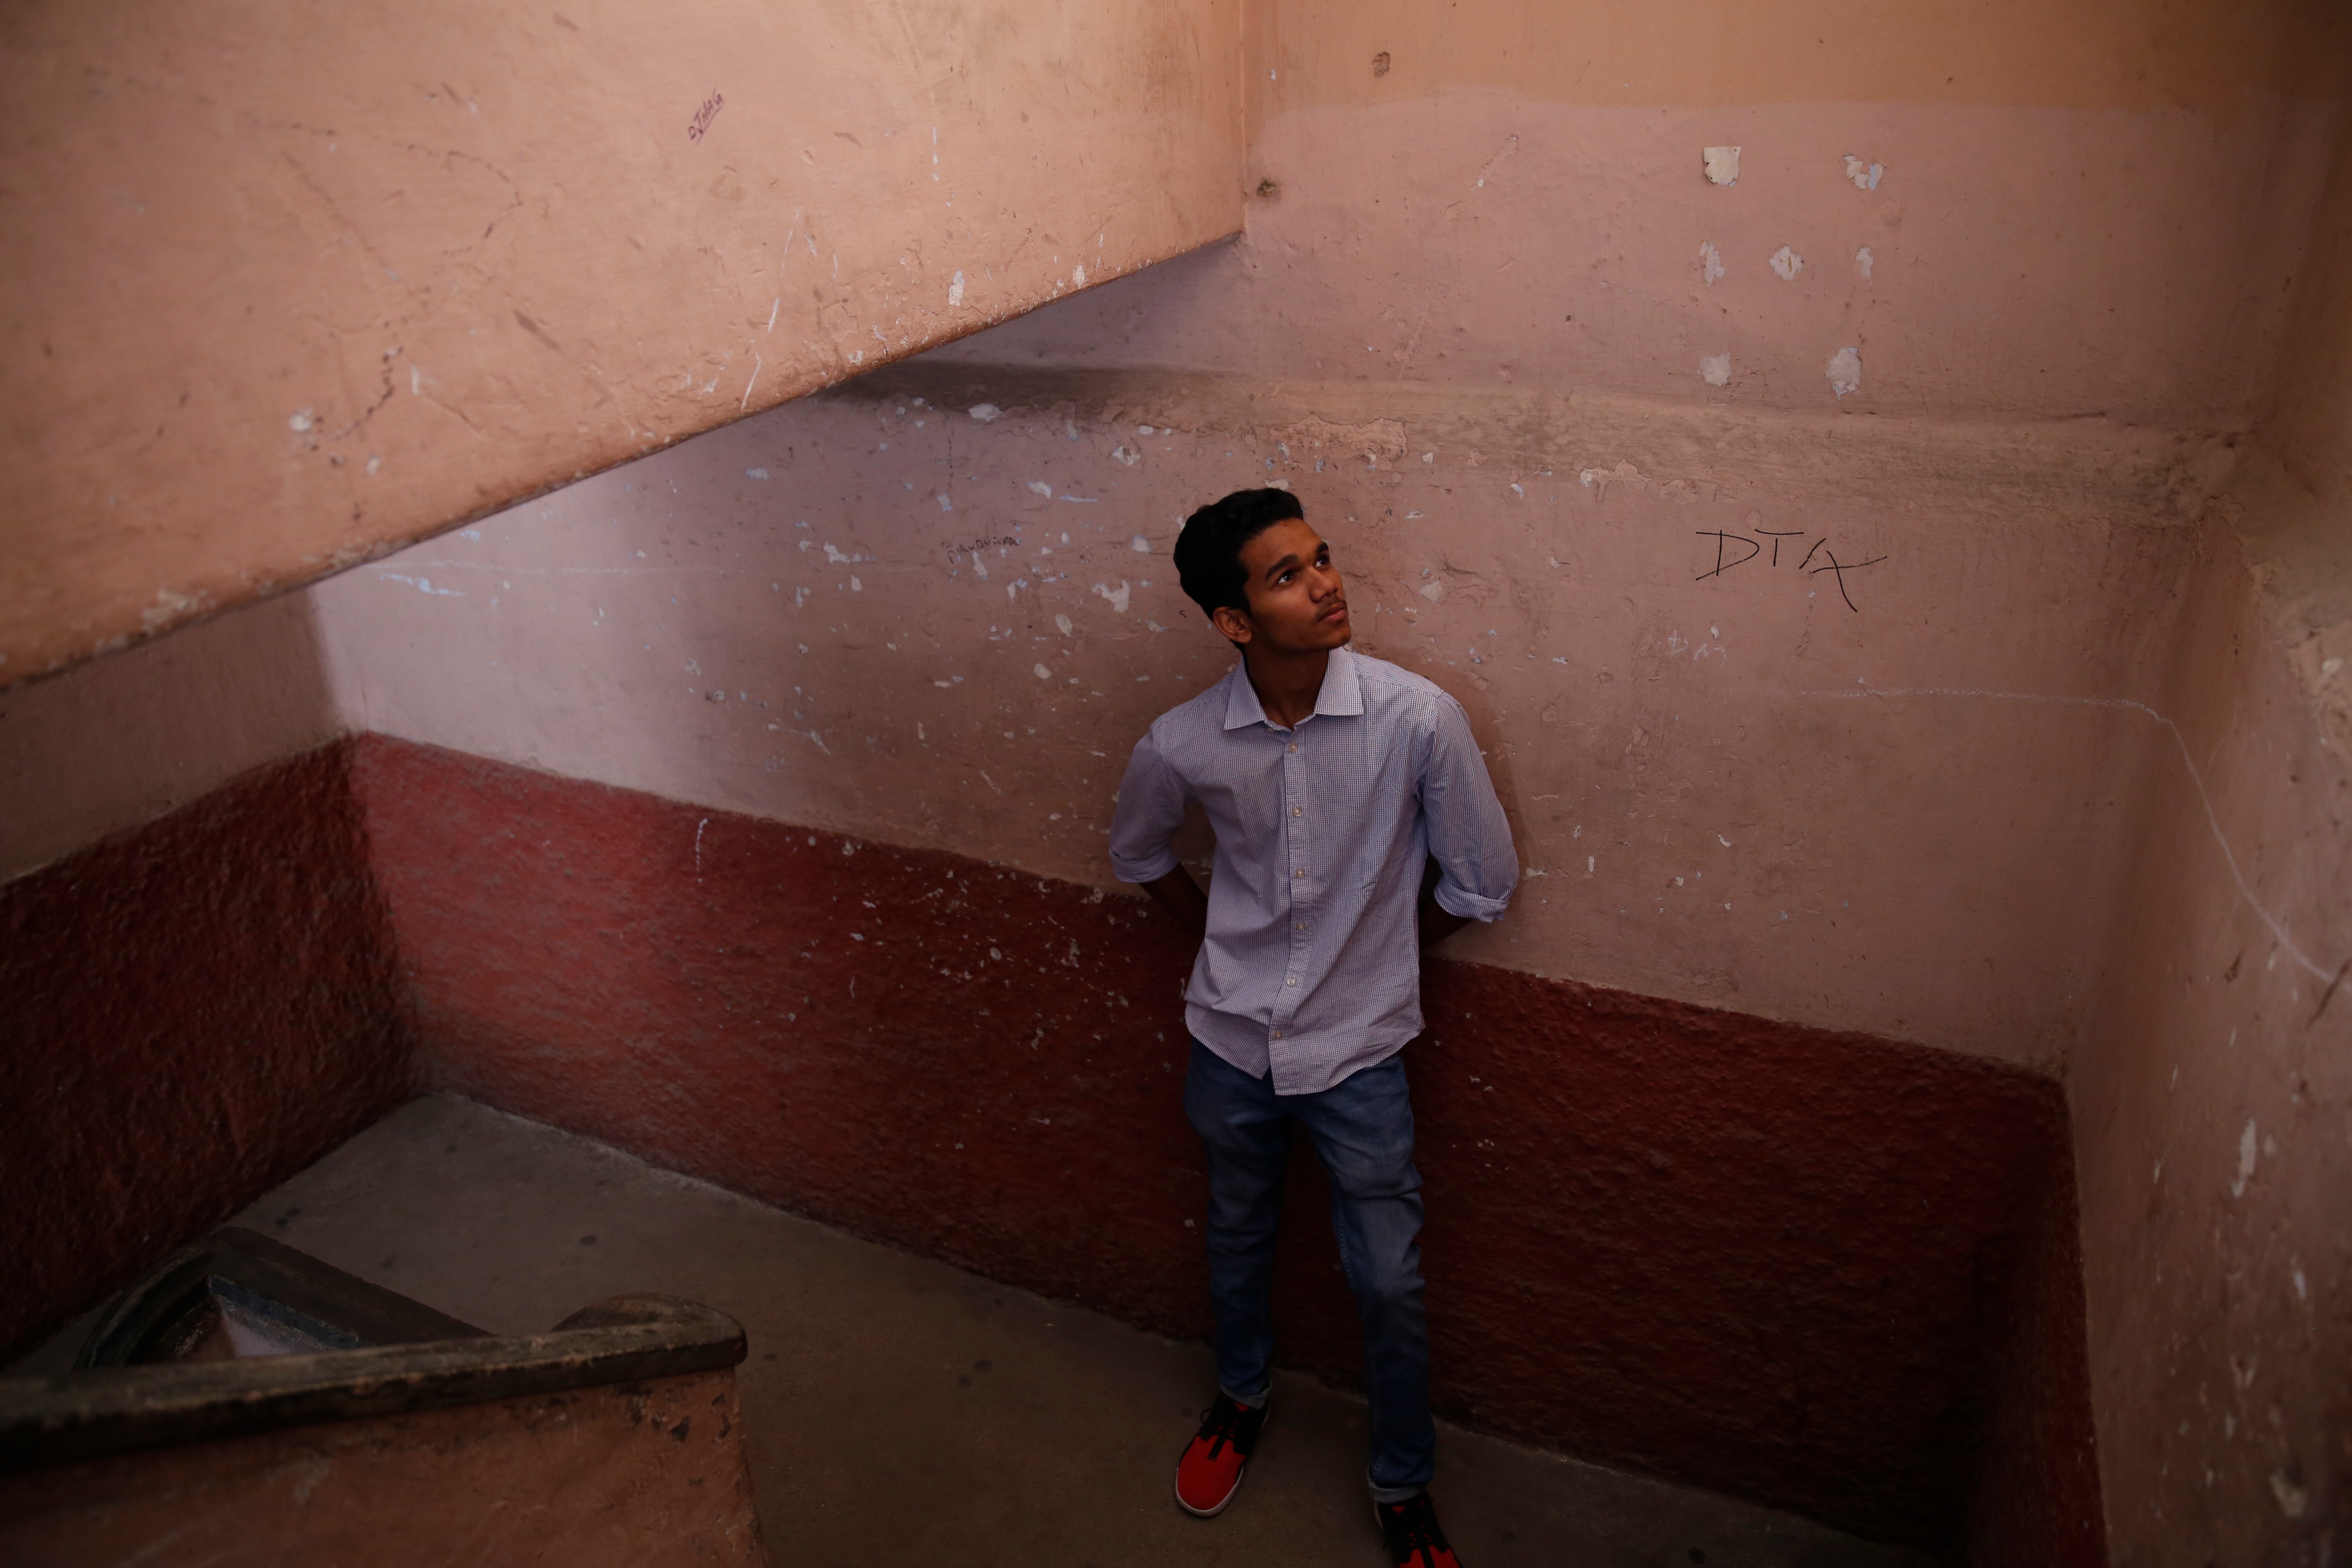
house, floor, wall, ceiling, red, room, temple, plaster, flooring